Timiryazev (crater)

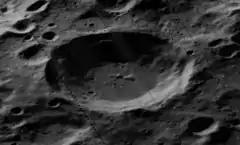
Oblique Lunar Orbiter 5 image

Timiryazev is a lunar impact crater that is located just to the east of the huge walled plain Korolev, on the far side of the Moon. It lies to the west-northwest of the crater Sechenov and north-northeast of Mechnikov.